Tallinn Secondary School of Science

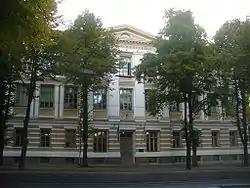

Tallinn Secondary School of Science is a gymnasium in Tallinn, Estonia.